Muscular Dystrophy Association

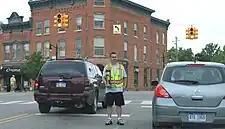
Fire fighters raising money for MDA as part of the Fill the Boot Drive in Clinton, Michigan

During National Boot Day, the MDA partners with the International Association of Fire Fighters (IAFF) to launch Fill the Boot fundraising events. These events help support research, care, and advocacy for families affected by muscular dystrophy, ALS, and related neuromuscular diseases in the United States. The partnership between MDA and IAFF dates back to 1954, with IAFF designating MDA as its charity of choice. Firefighters across the country have raised $690 million over nearly seven decades, leading to breakthroughs in research, FDA-approved treatments, and advocacy efforts such as access to care and newborn screening.